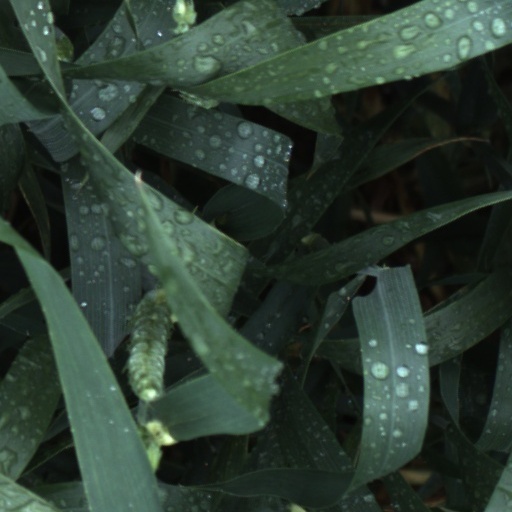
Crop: wheat